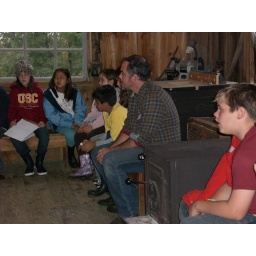
Everyone gathered in the horse barn for morning meeting.